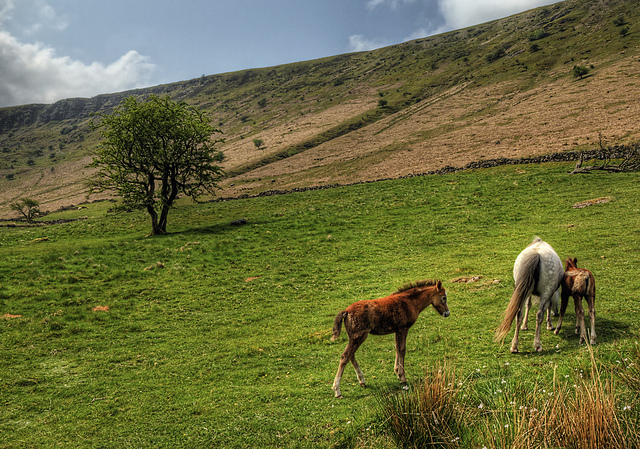
user: Given an image and a question. Answer the question in a short answer. Question: What type of horse is the brown horse? Short Answer:
assistant: foal